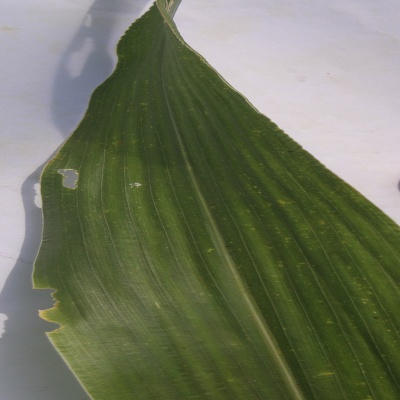
Crop: Maize
Condition: leaf spot